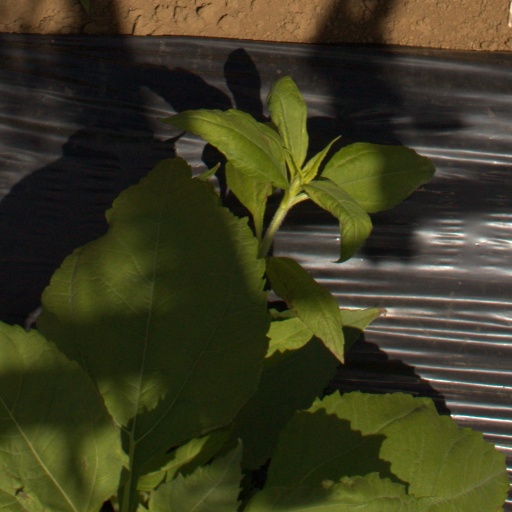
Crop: Jerusalem artichoke